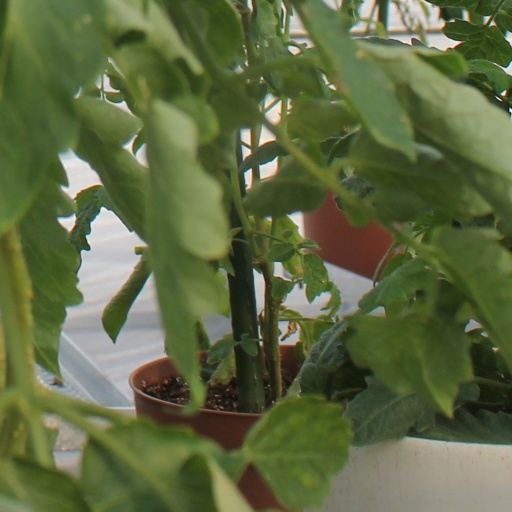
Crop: tomato